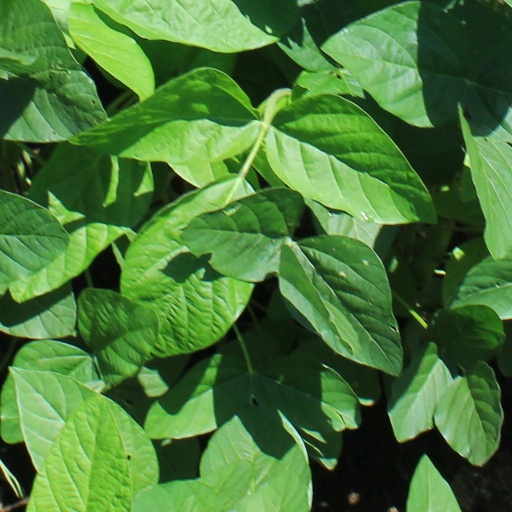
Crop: soybean